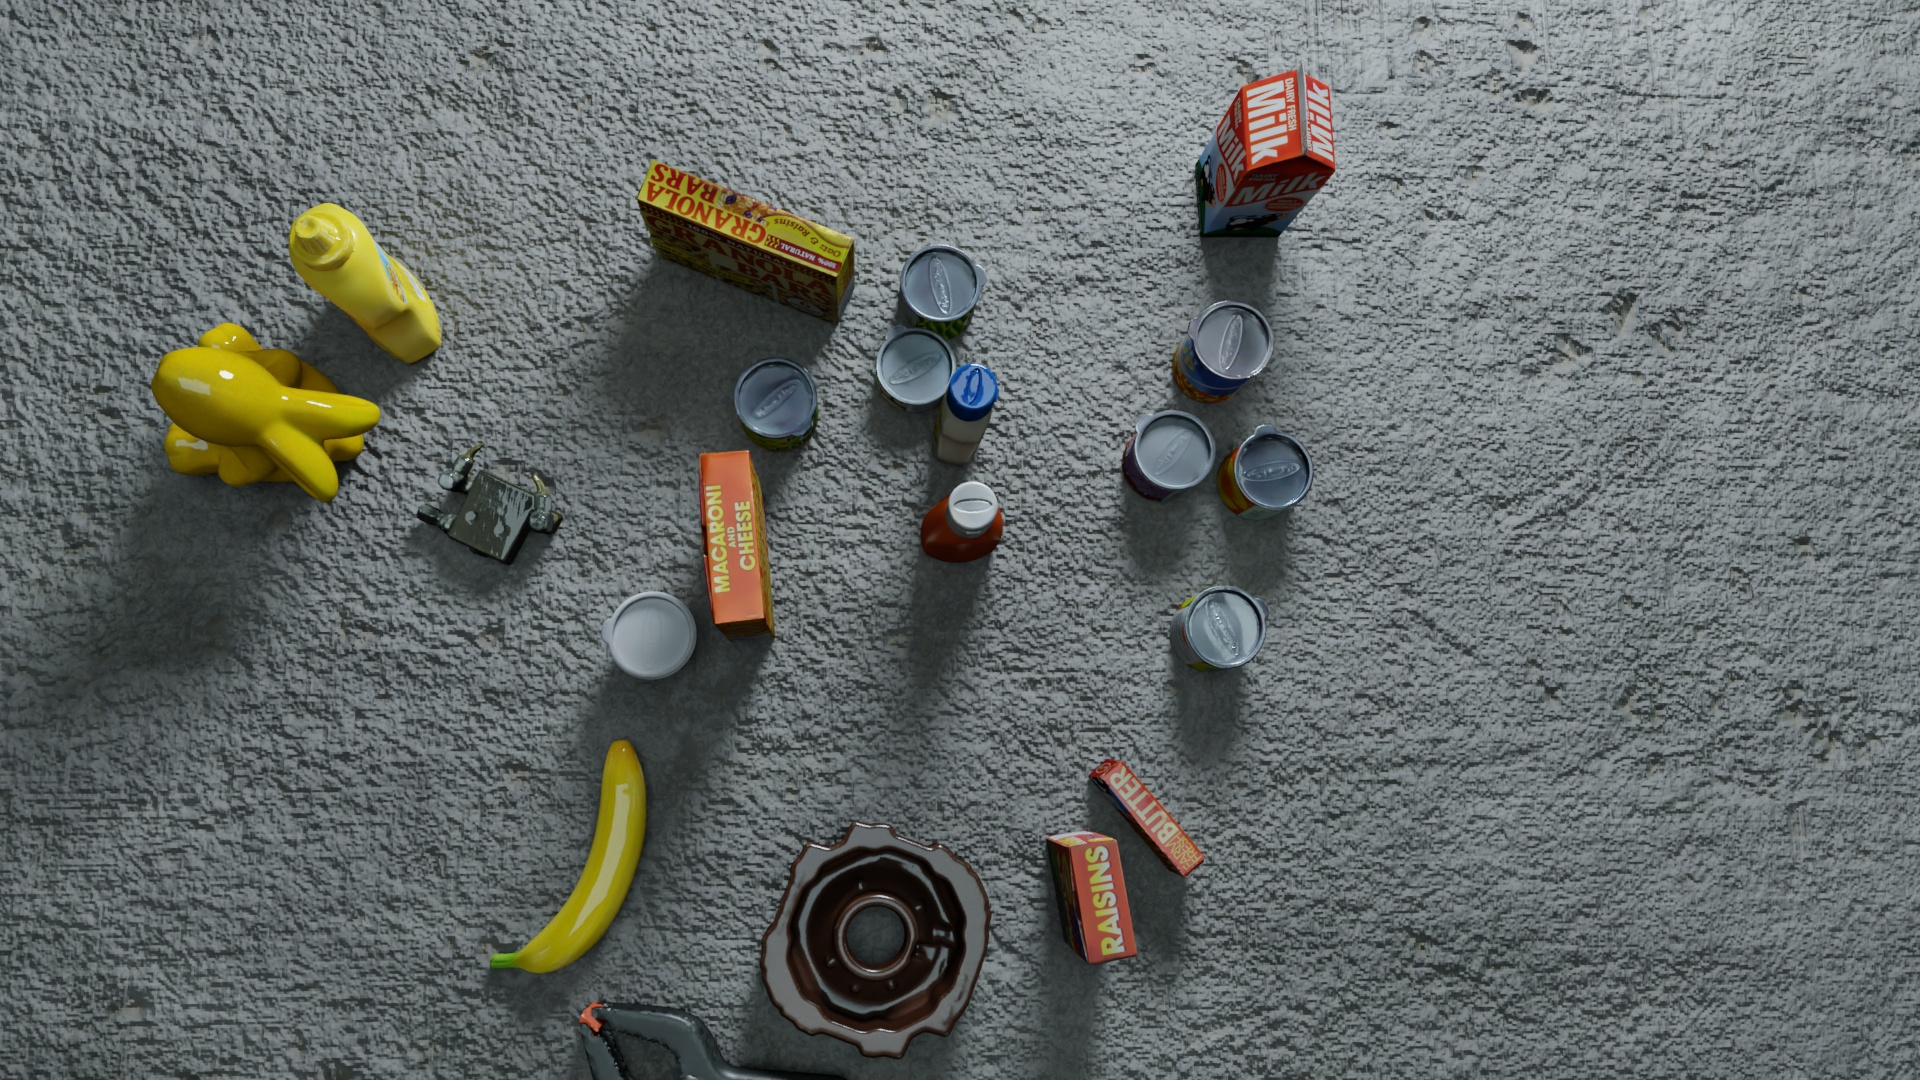
Question:
What are the eight normalized (x, y) image coordinates between 0 and 1 of the cuboid corners for the box of macaroni and cheese labeled "SO CHEESY!"? Your answer should be a list of normalized (x, y) image coordinates between 0 and 1 with bottom face first then top face, all counter-clockwise.
Answer: [(0.397396, 0.453704), (0.371875, 0.458333), (0.378646, 0.596296), (0.404687, 0.591667), (0.390104, 0.413889), (0.360417, 0.418519), (0.367708, 0.57963), (0.398438, 0.574074)]